Paul Stewart (writer)

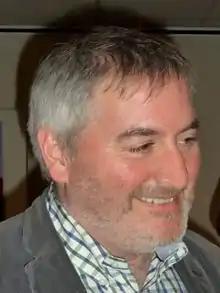
Riddell in 2010

Stewart first met Chris Riddell in 1993, through having children at the same school. Riddell was looking for someone to write texts that he could illustrate. Stewart had already had a number of books published. Their first collaborative work were the "Rabbit and Hedgehog" books (published 1998–2003 by Andersen Press). The inspiration for The Edge Chronicles came from a map Riddell drew of an imaginary world in 1994 and then challenged Stewart to write about it. The first book in the sequence, "Beyond the Deepwoods", was commissioned by Transworld Publishers (now part of the Random House Group) on the basis of the map and the first four chapters. The book then took three years to write as Stewart and Riddell worked out both the plot and how best to work together. Originally commissioned as a single book, Stewart and Riddell hoped that it might become a trilogy. The series has now extended to fifteen full-length novels, five short stories, a book of maps and a now-defunct blog called "Weird New Worlds". The final book, "The Descenders", was released in 2019.